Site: brandenburg
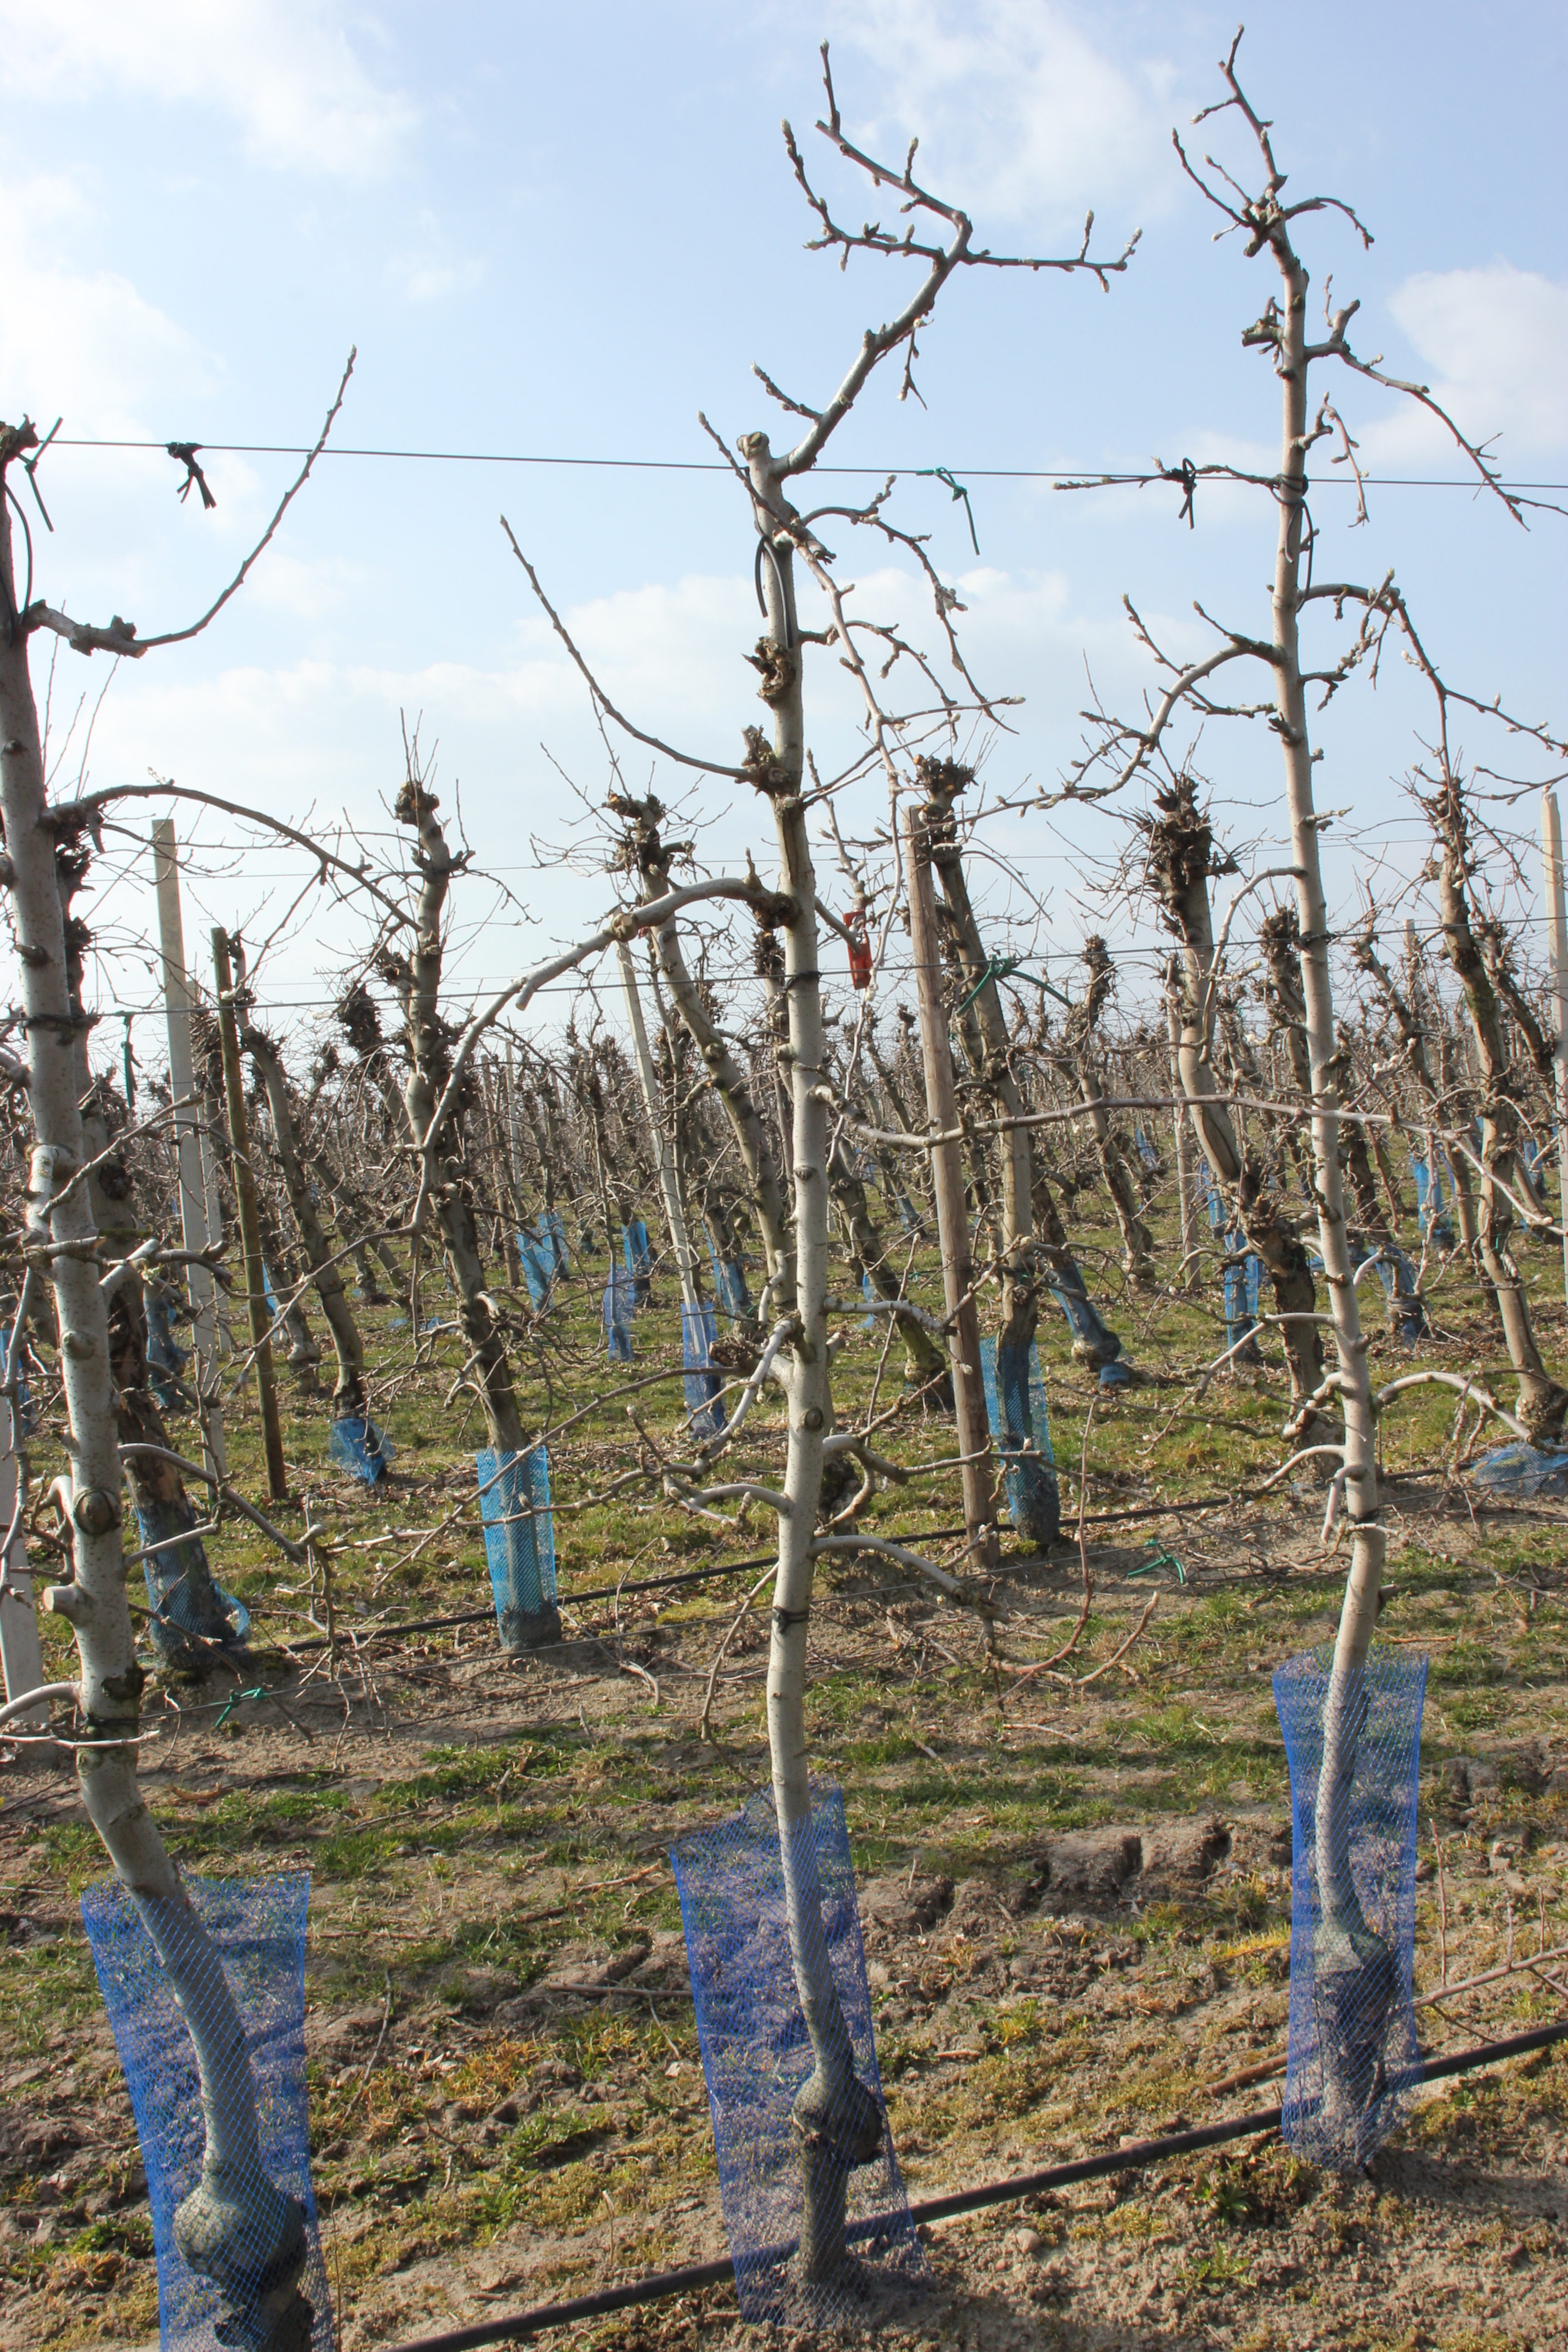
Growth stage (BBCH 03): Bud development